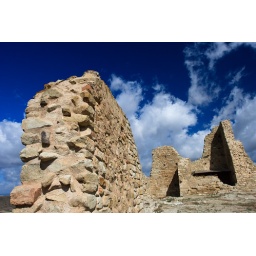
Marmilla: the castle above the clouds